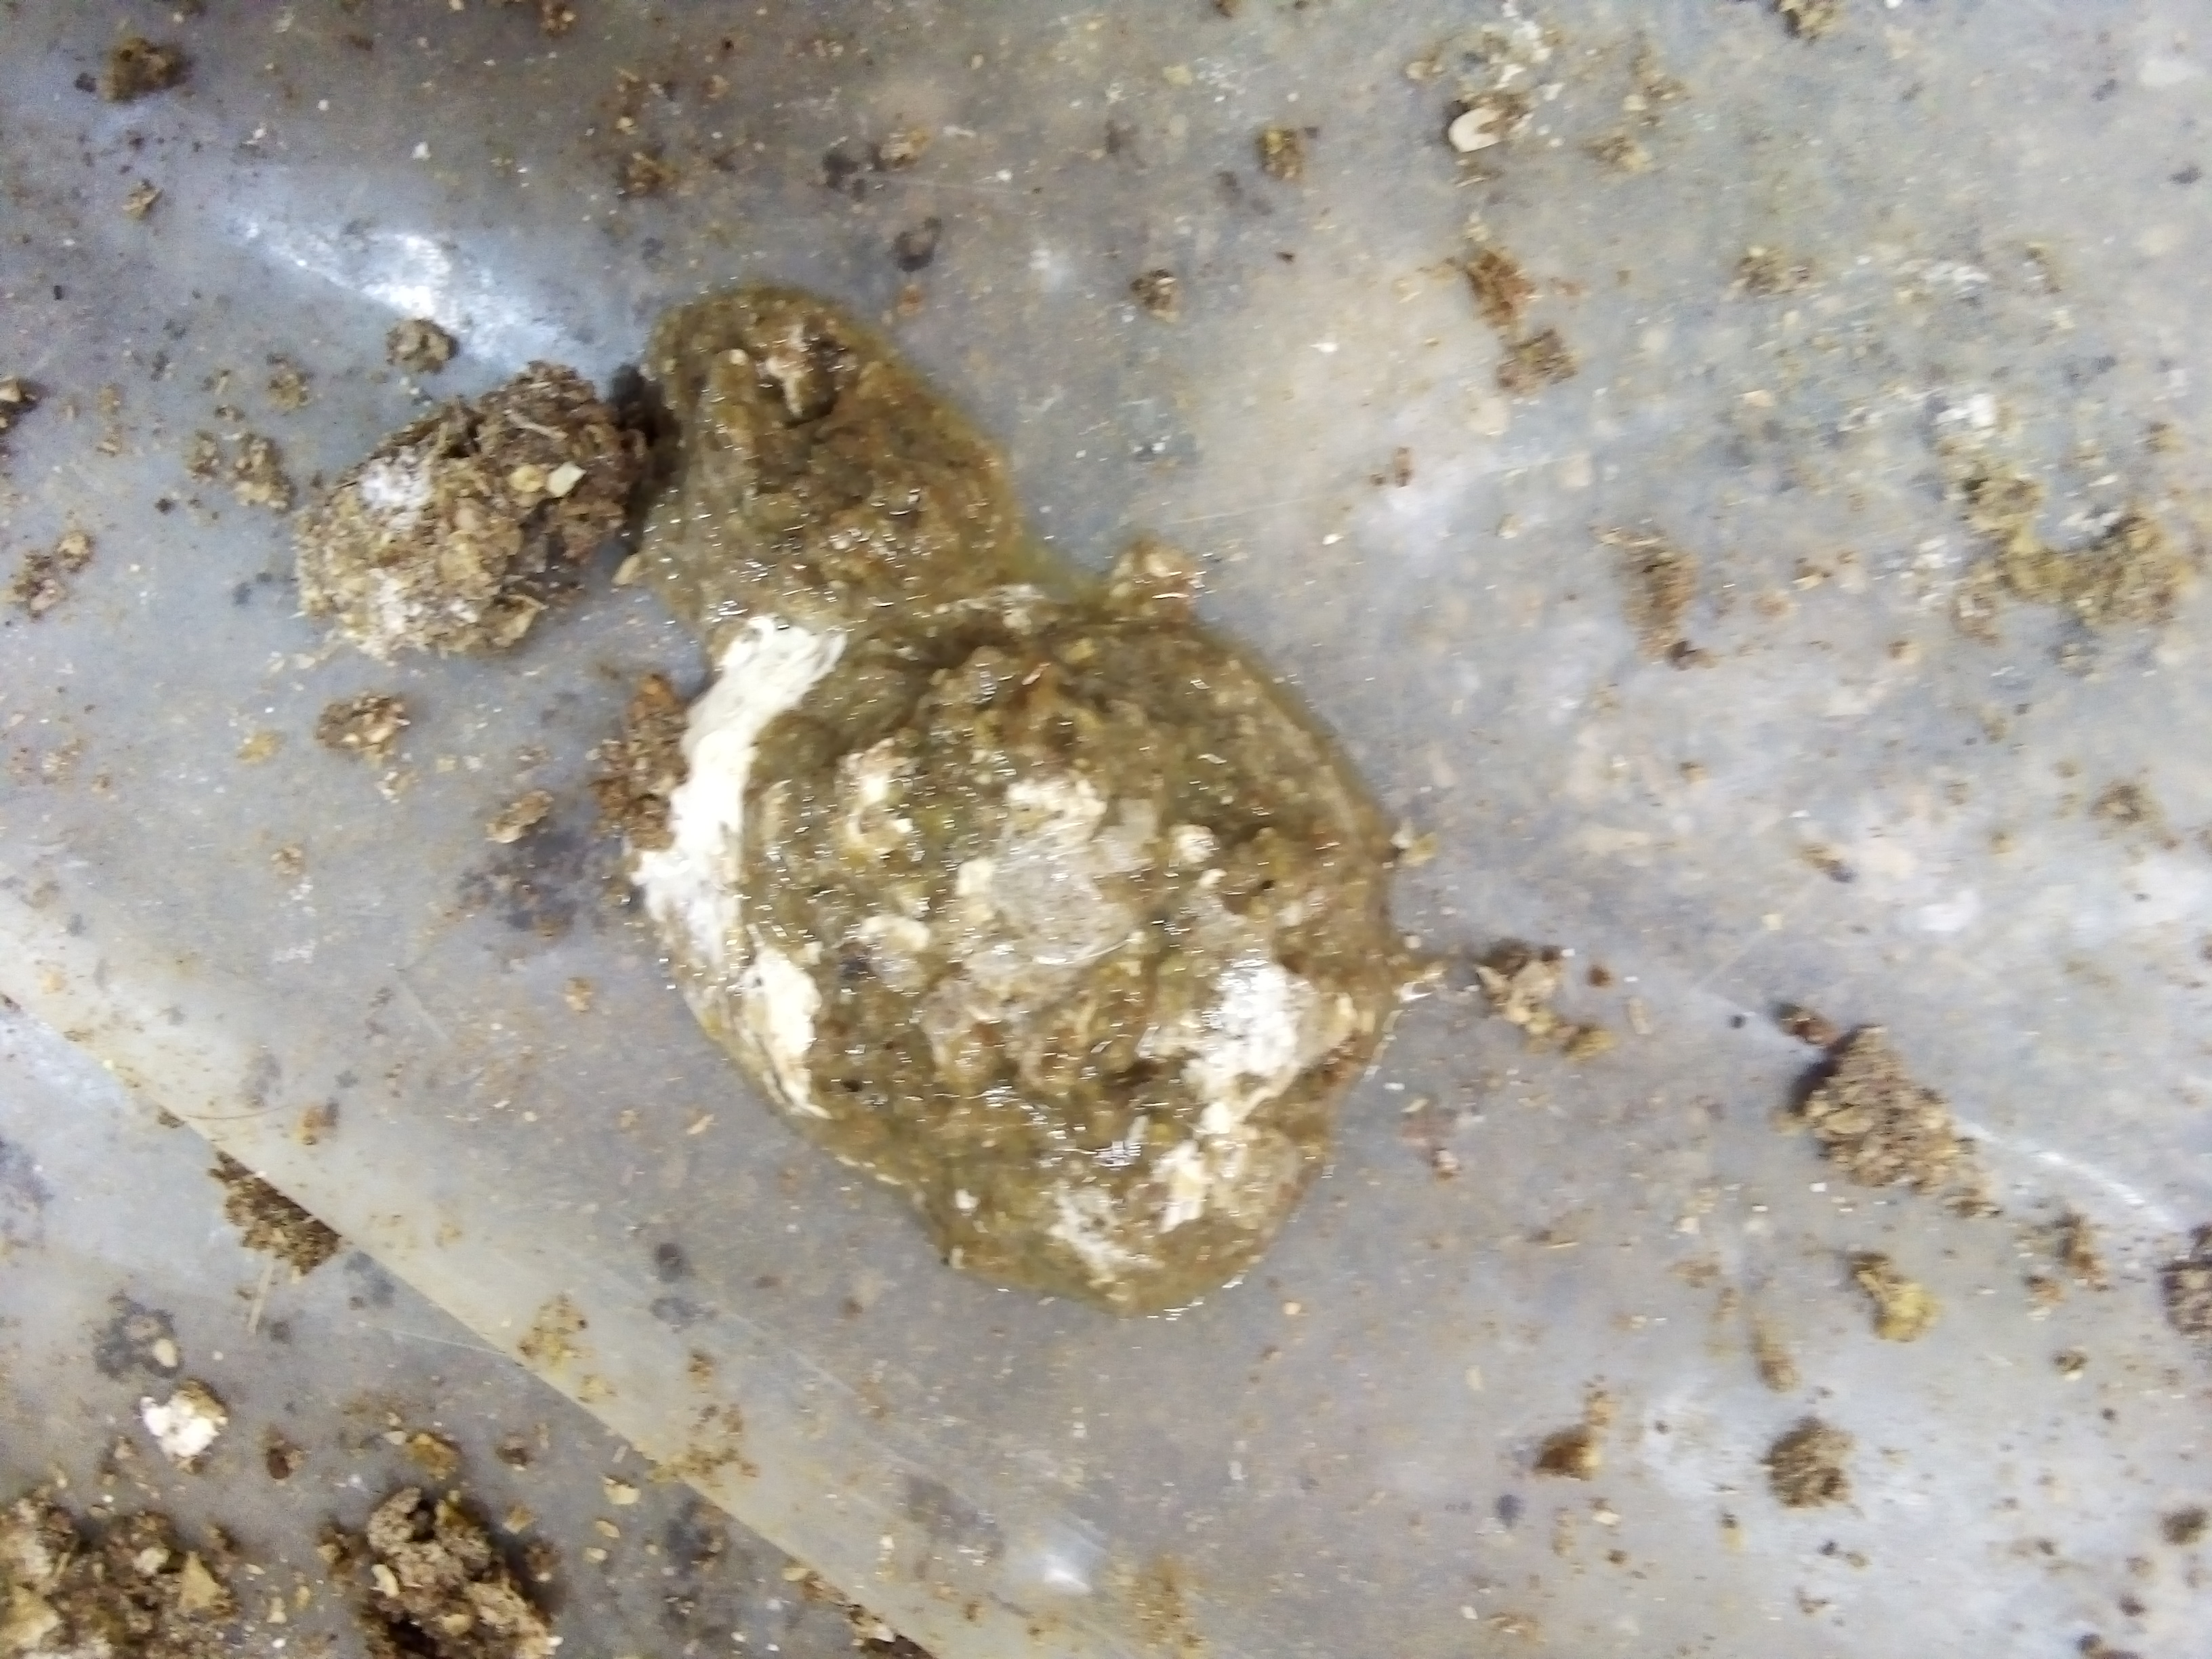
PCR-confirmed diagnosis: Salmonella